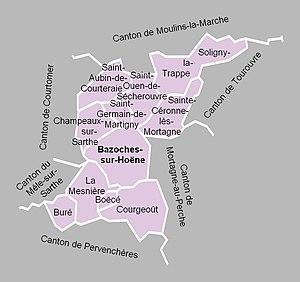
Carte du canton de Bazoches-sur-Hoëne en 2012.
Le canton de Bazoches-sur-Hoëne est une ancienne division administrative française située dans le département de l'Orne et la région Basse-Normandie.